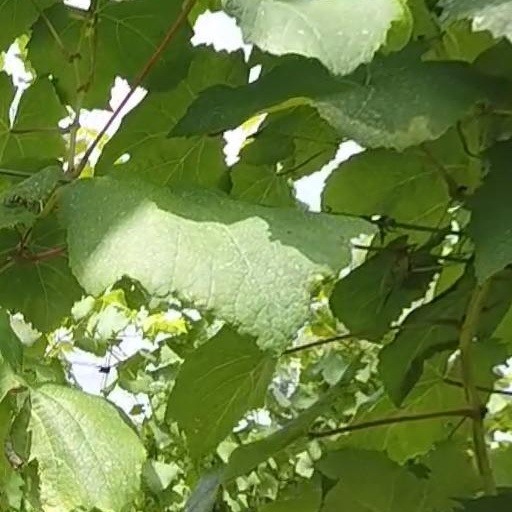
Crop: grape